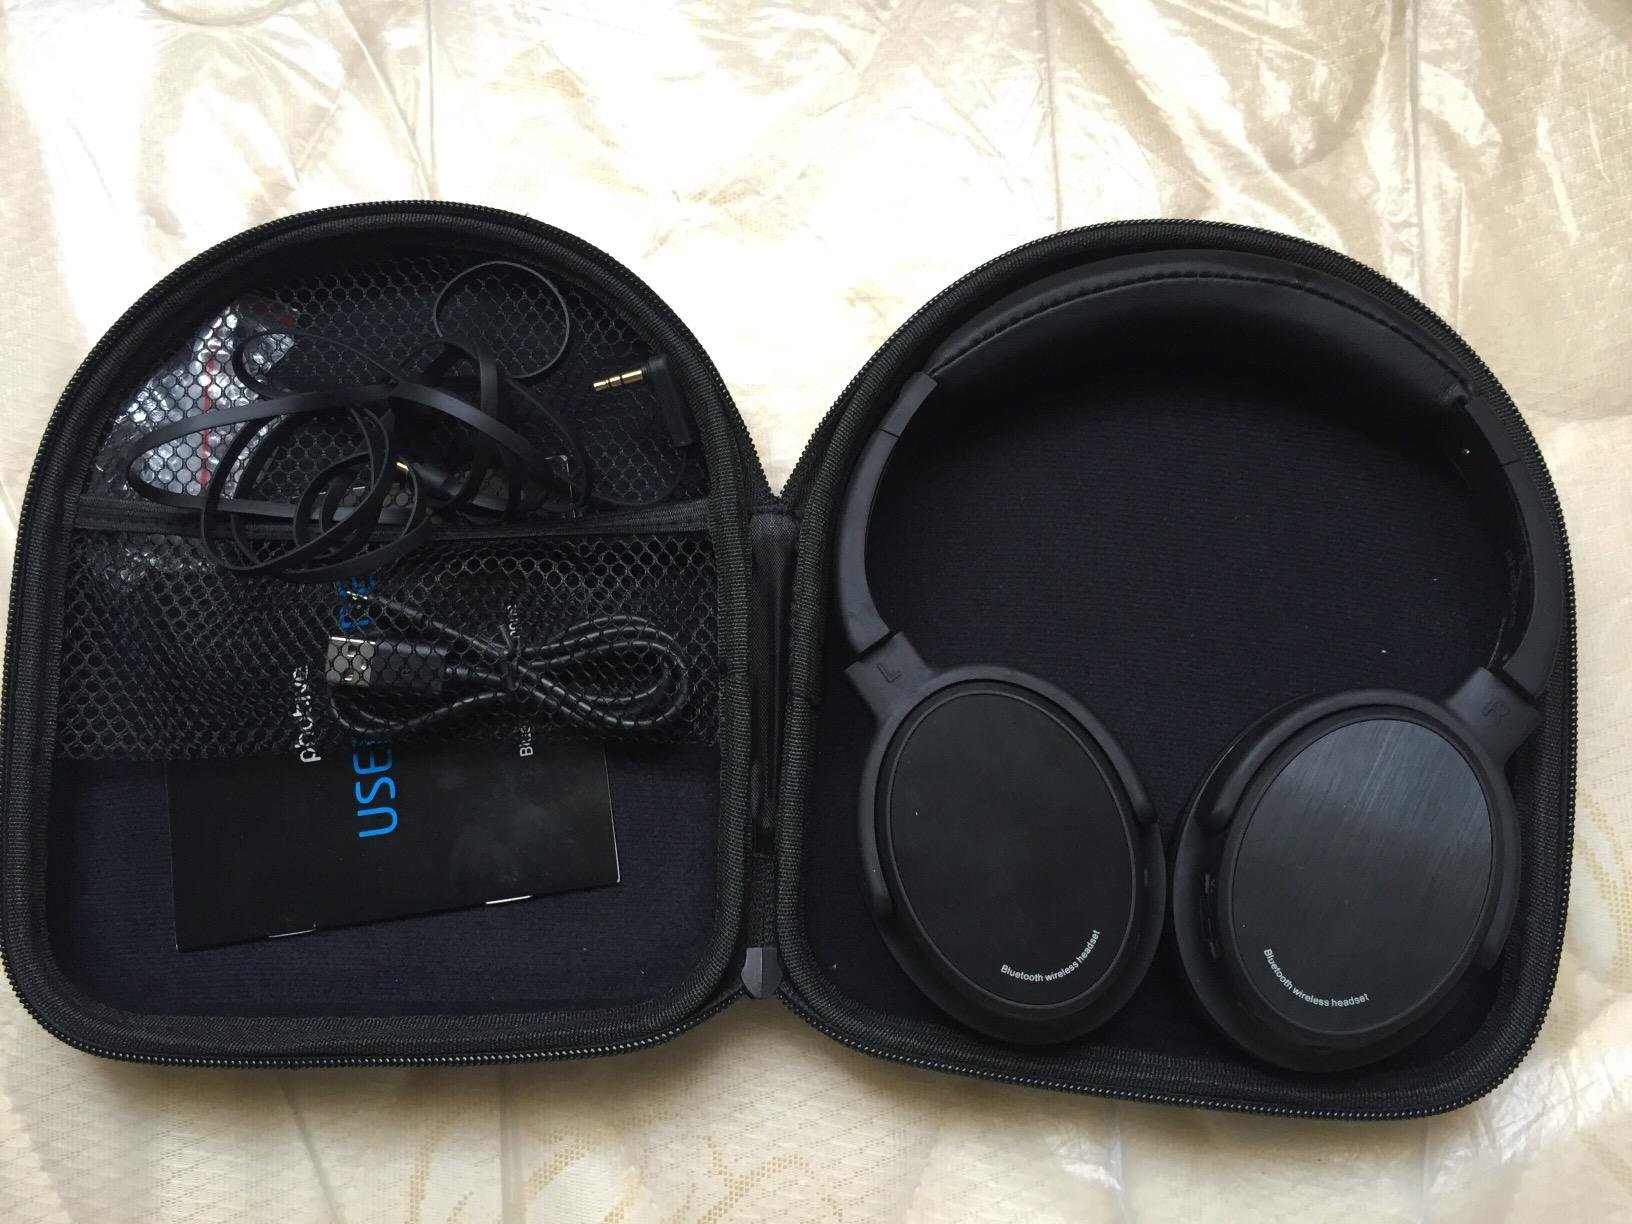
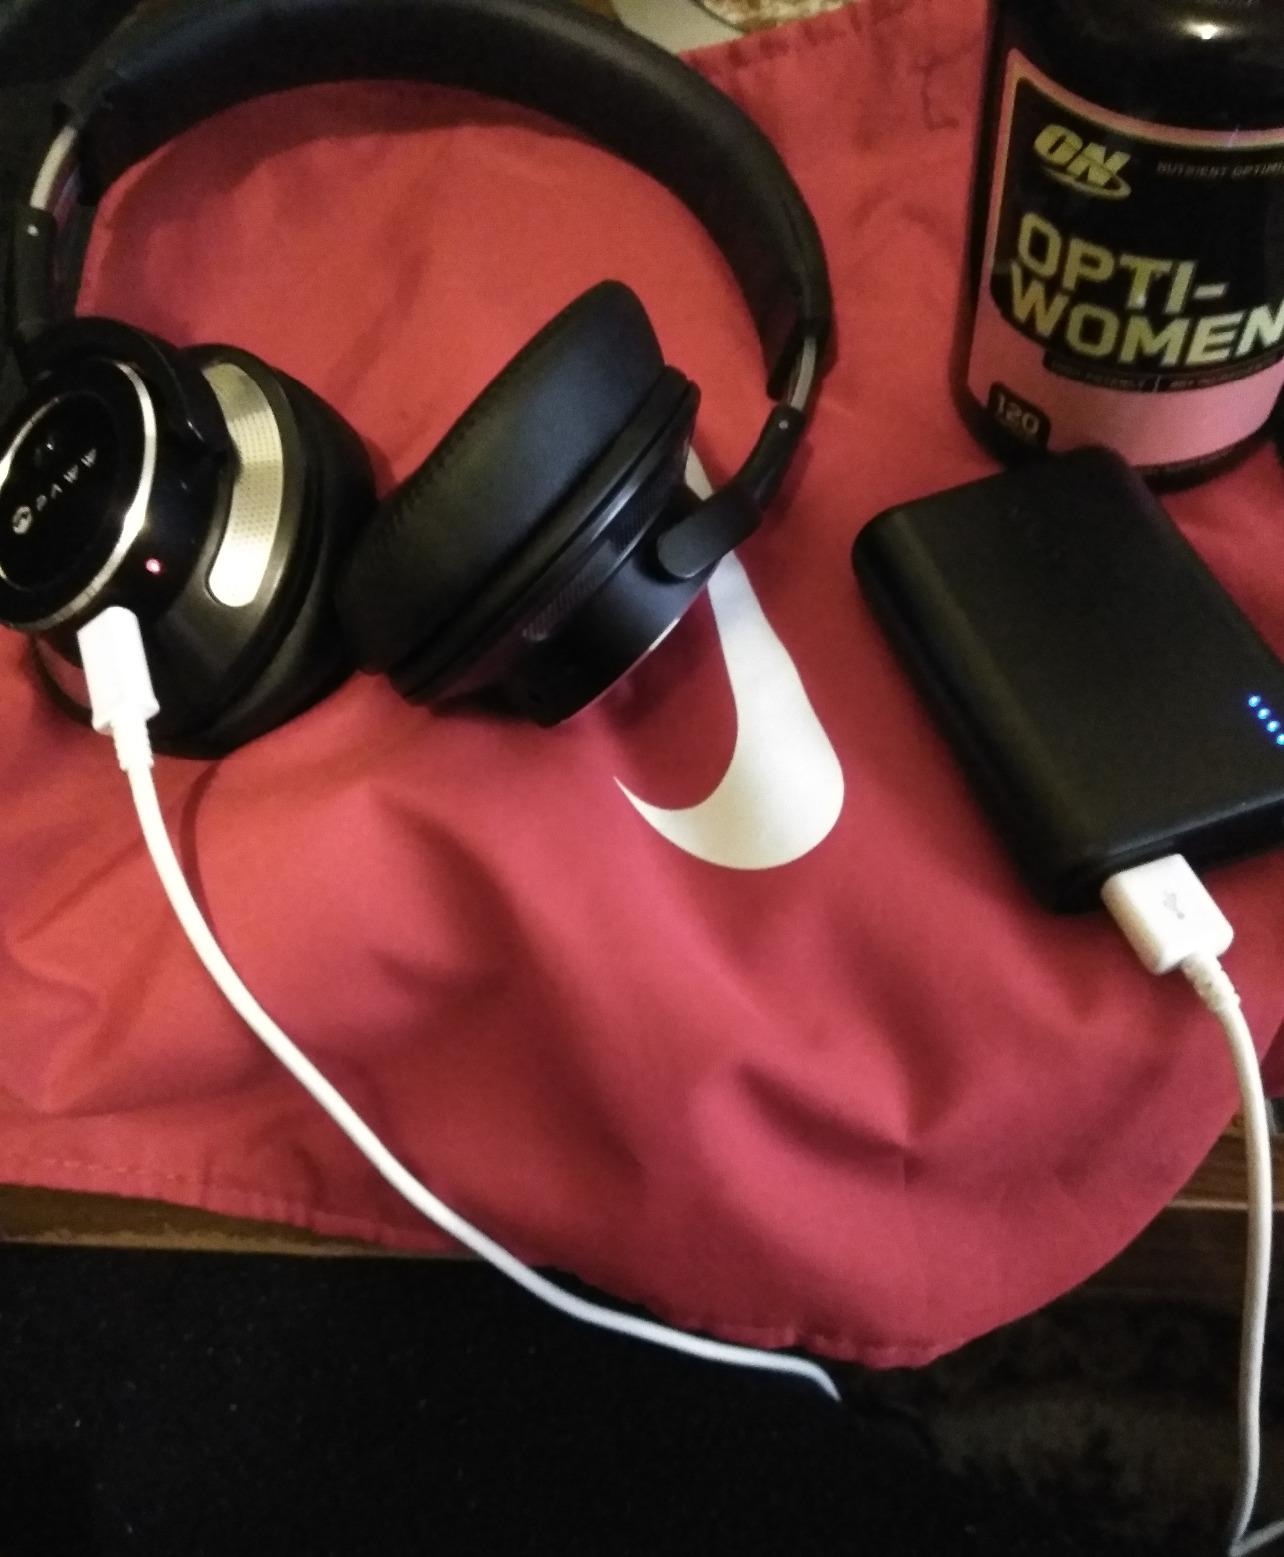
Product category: headphones
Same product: no